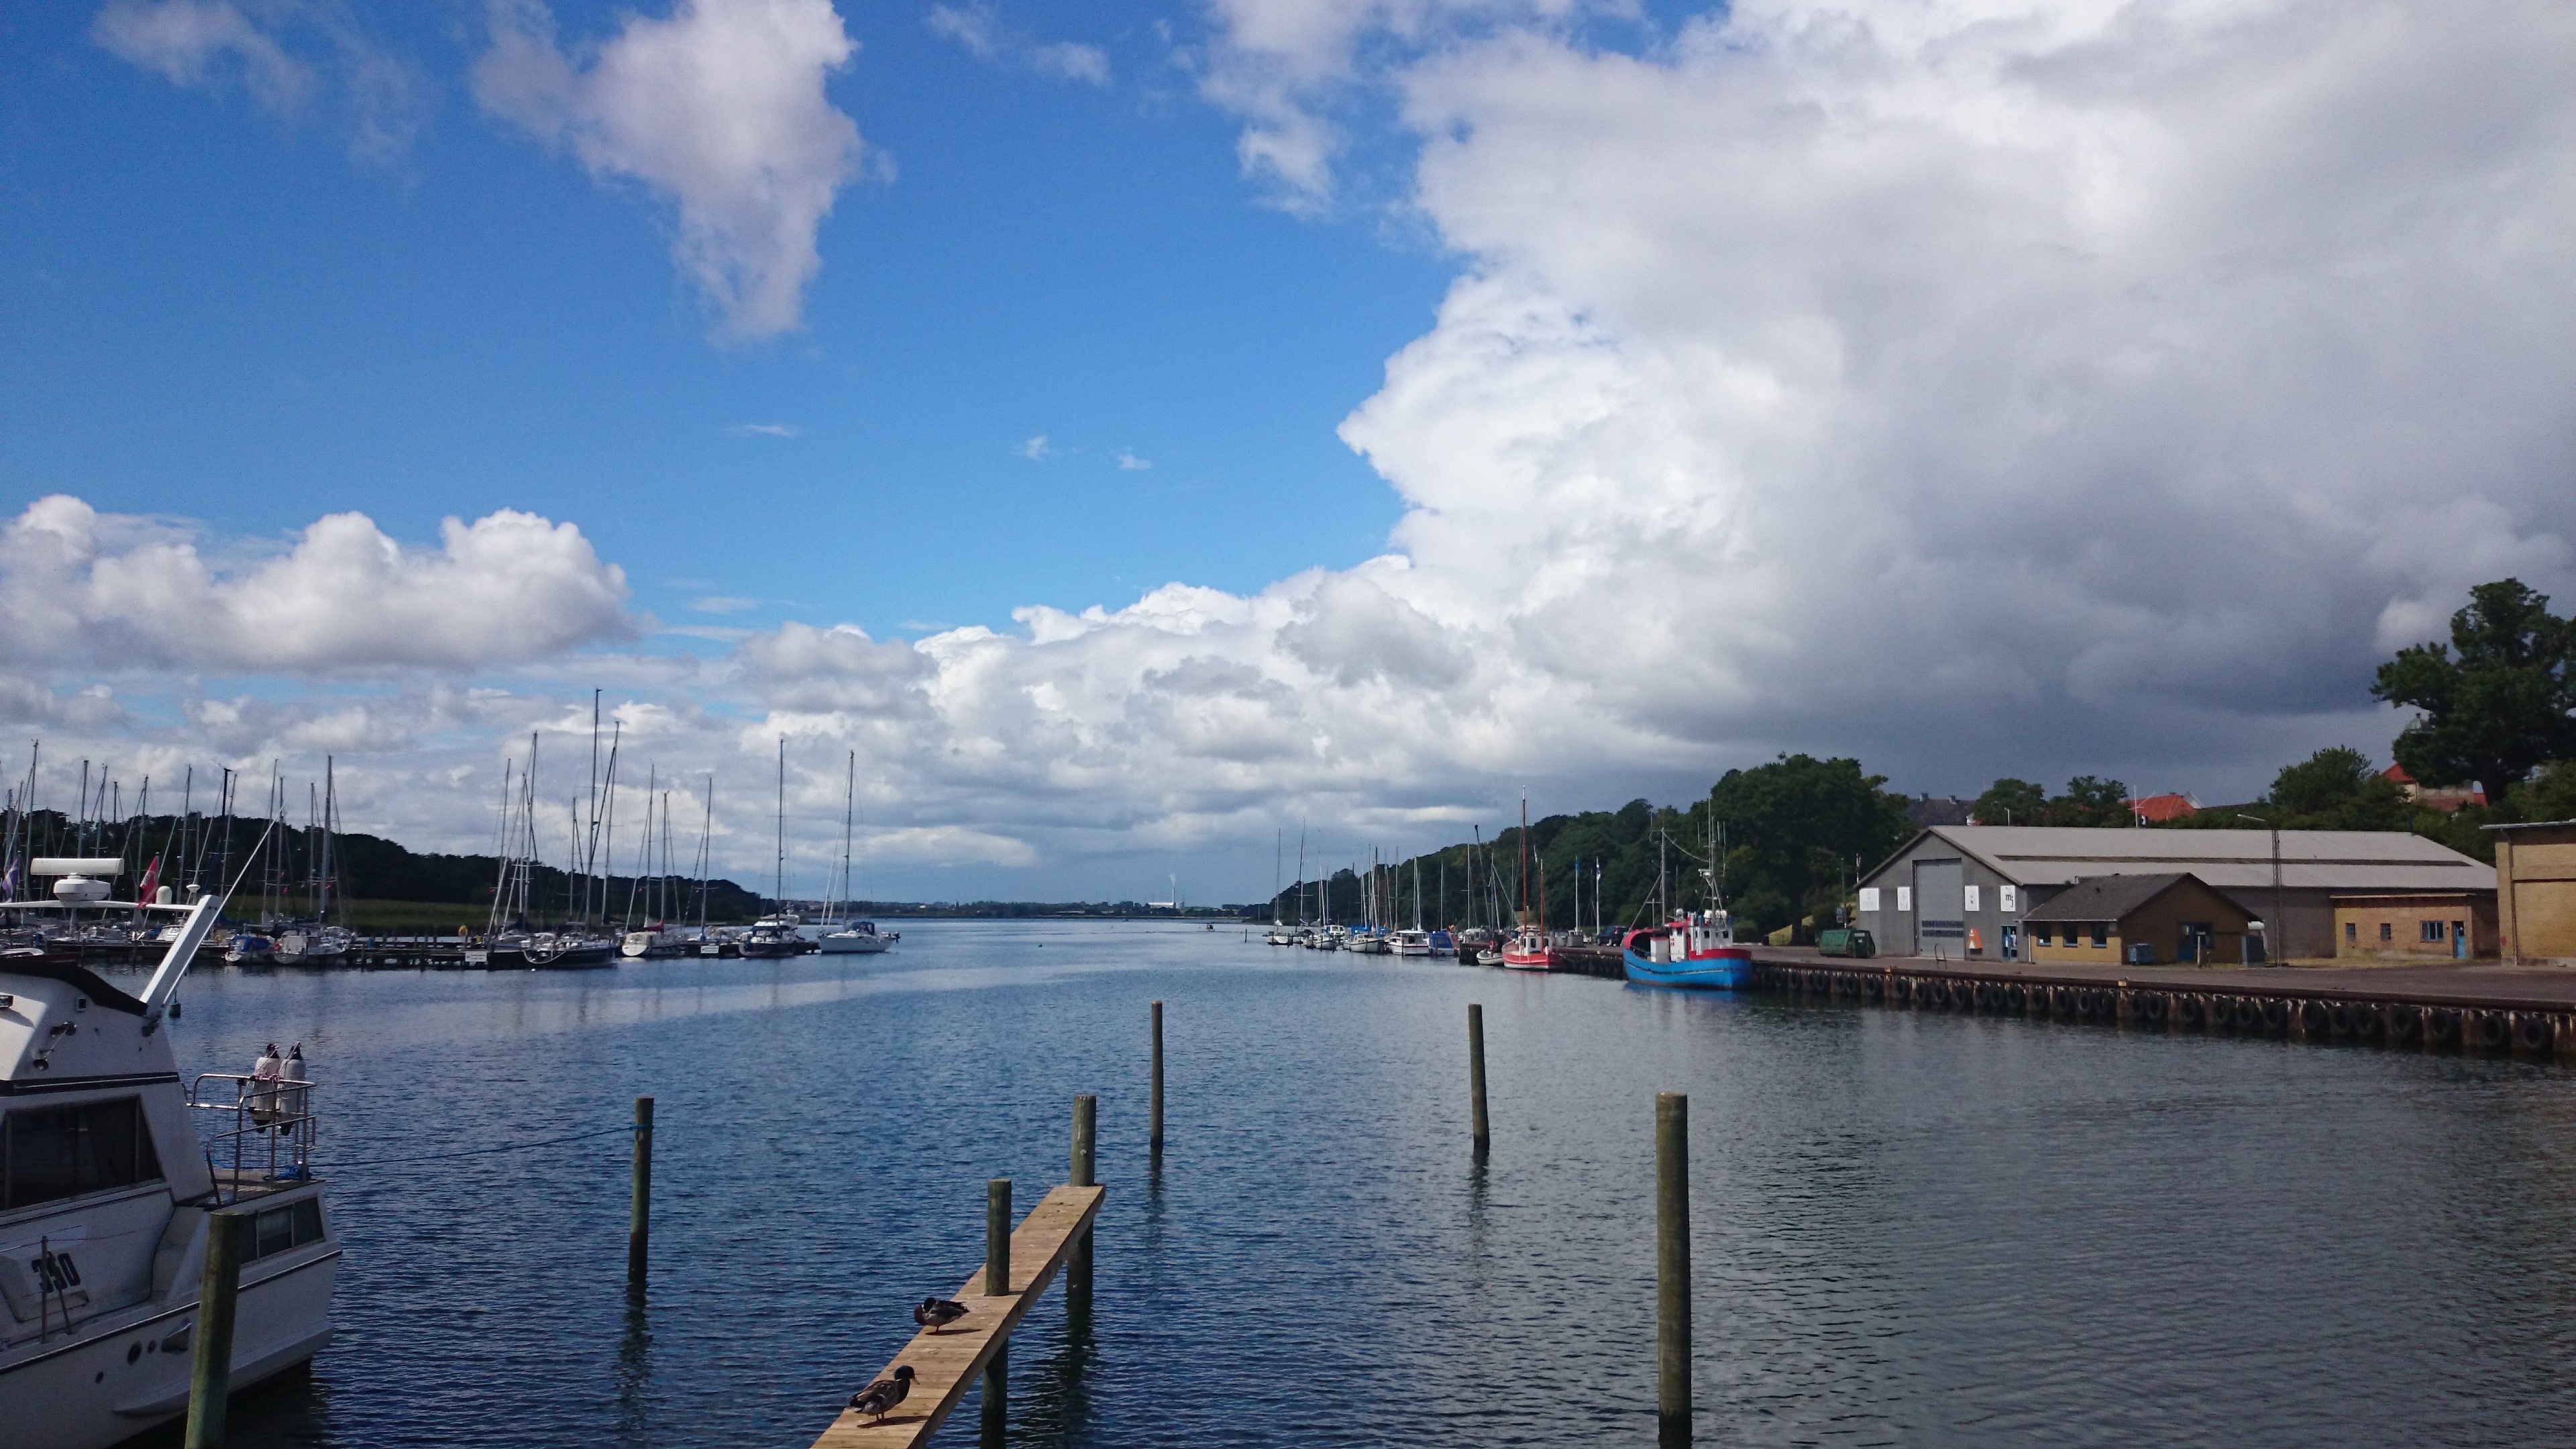
sea, coast, water, dock, cloud, boat, lake, river, reflection, vehicle, bay, harbor, marina, port, waterway, clouds, denmark, channel